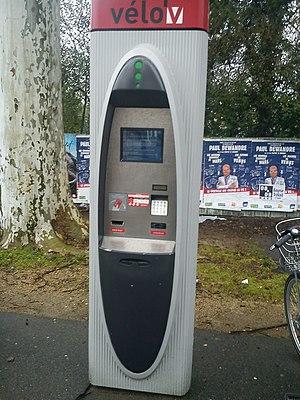
Un «